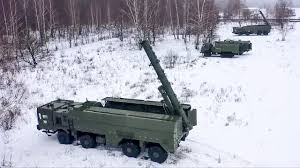
Label: Iskander